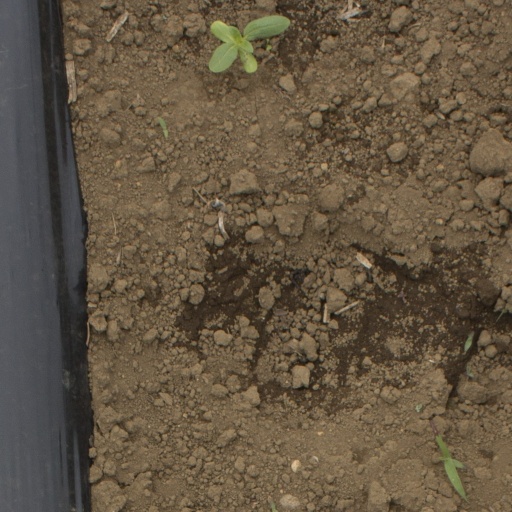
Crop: Jerusalem artichoke